Santa Clara valley aquifer

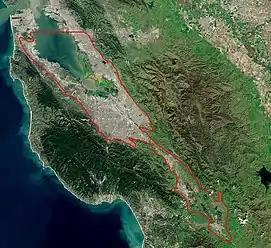
Overview of the valley

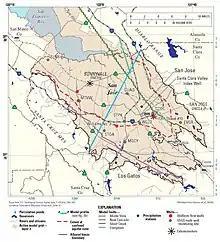
Santa Clara valley aquifer

The Santa Clara valley aquifer is a groundwater aquifer located in the southern San Francisco Bay Area. The geology of the Santa Clara valley aquifer consists of a complex stratigraphy of permeable and impermeable units. Management of aquifer resources is associated with the Santa Clara Valley Water District.